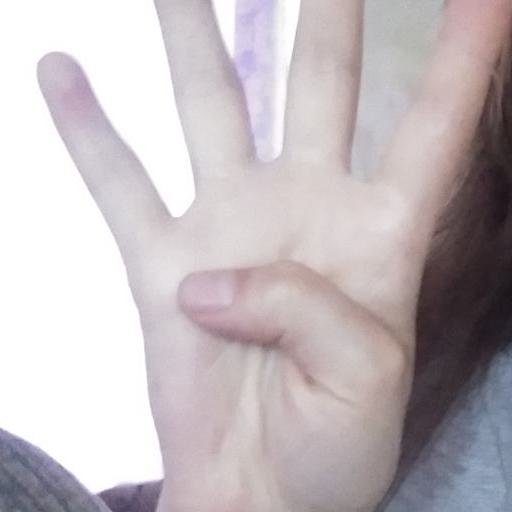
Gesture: four